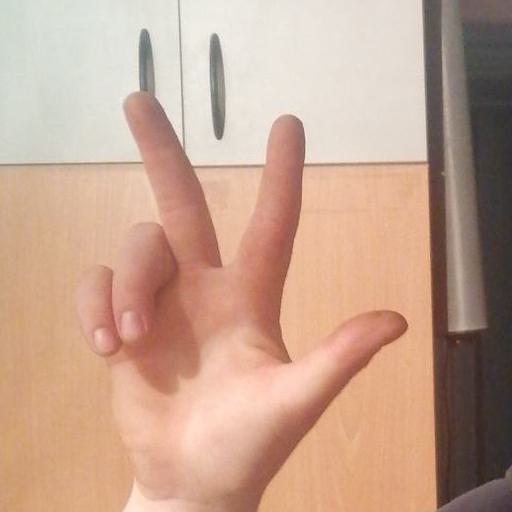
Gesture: three2